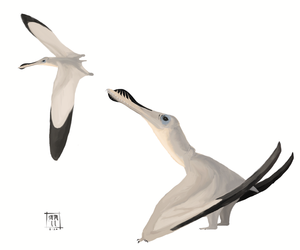
Anhanguera est un genre éteint de ptérosaures ptérodactyloïdes, connu dans la formation géologique de Romualdo au Brésil, dans un niveau daté du Crétacé inférieur, soit il y a environ entre ≃113,0 et 100,5 millions d'années. Ce ptérosaure est étroitement apparenté à Ornithocheirus et appartient à la famille des Anhangueridae et à sa propre sous-famille, les Anhanguerinae, ou est rattaché directement au clade des Ornithocheirae.